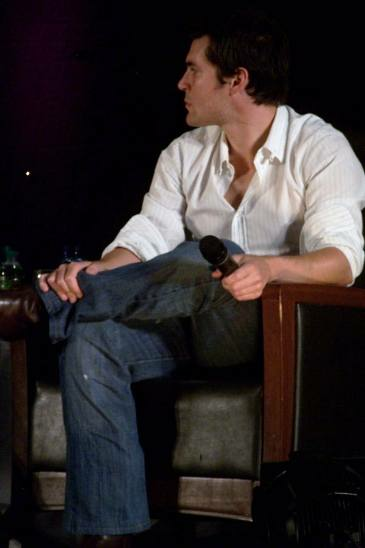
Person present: Yes